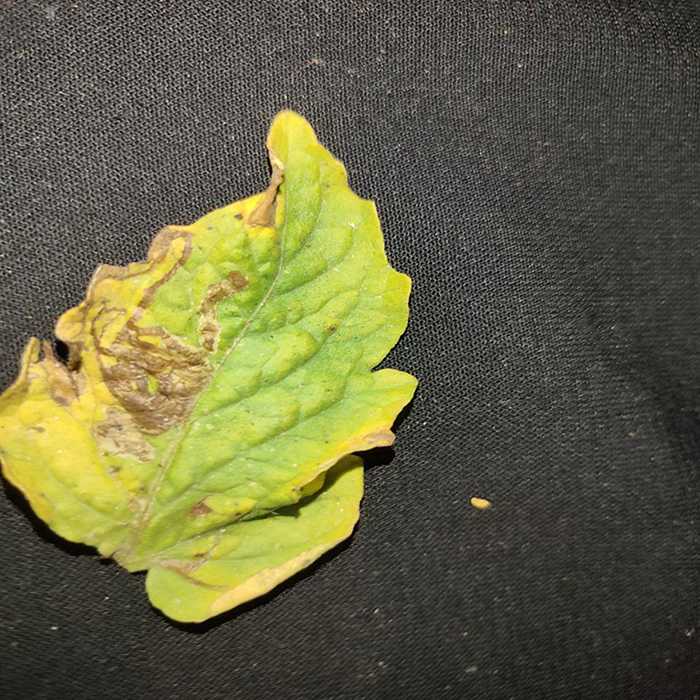
Plant: Tomato
Label: Tomato Bacterial spot